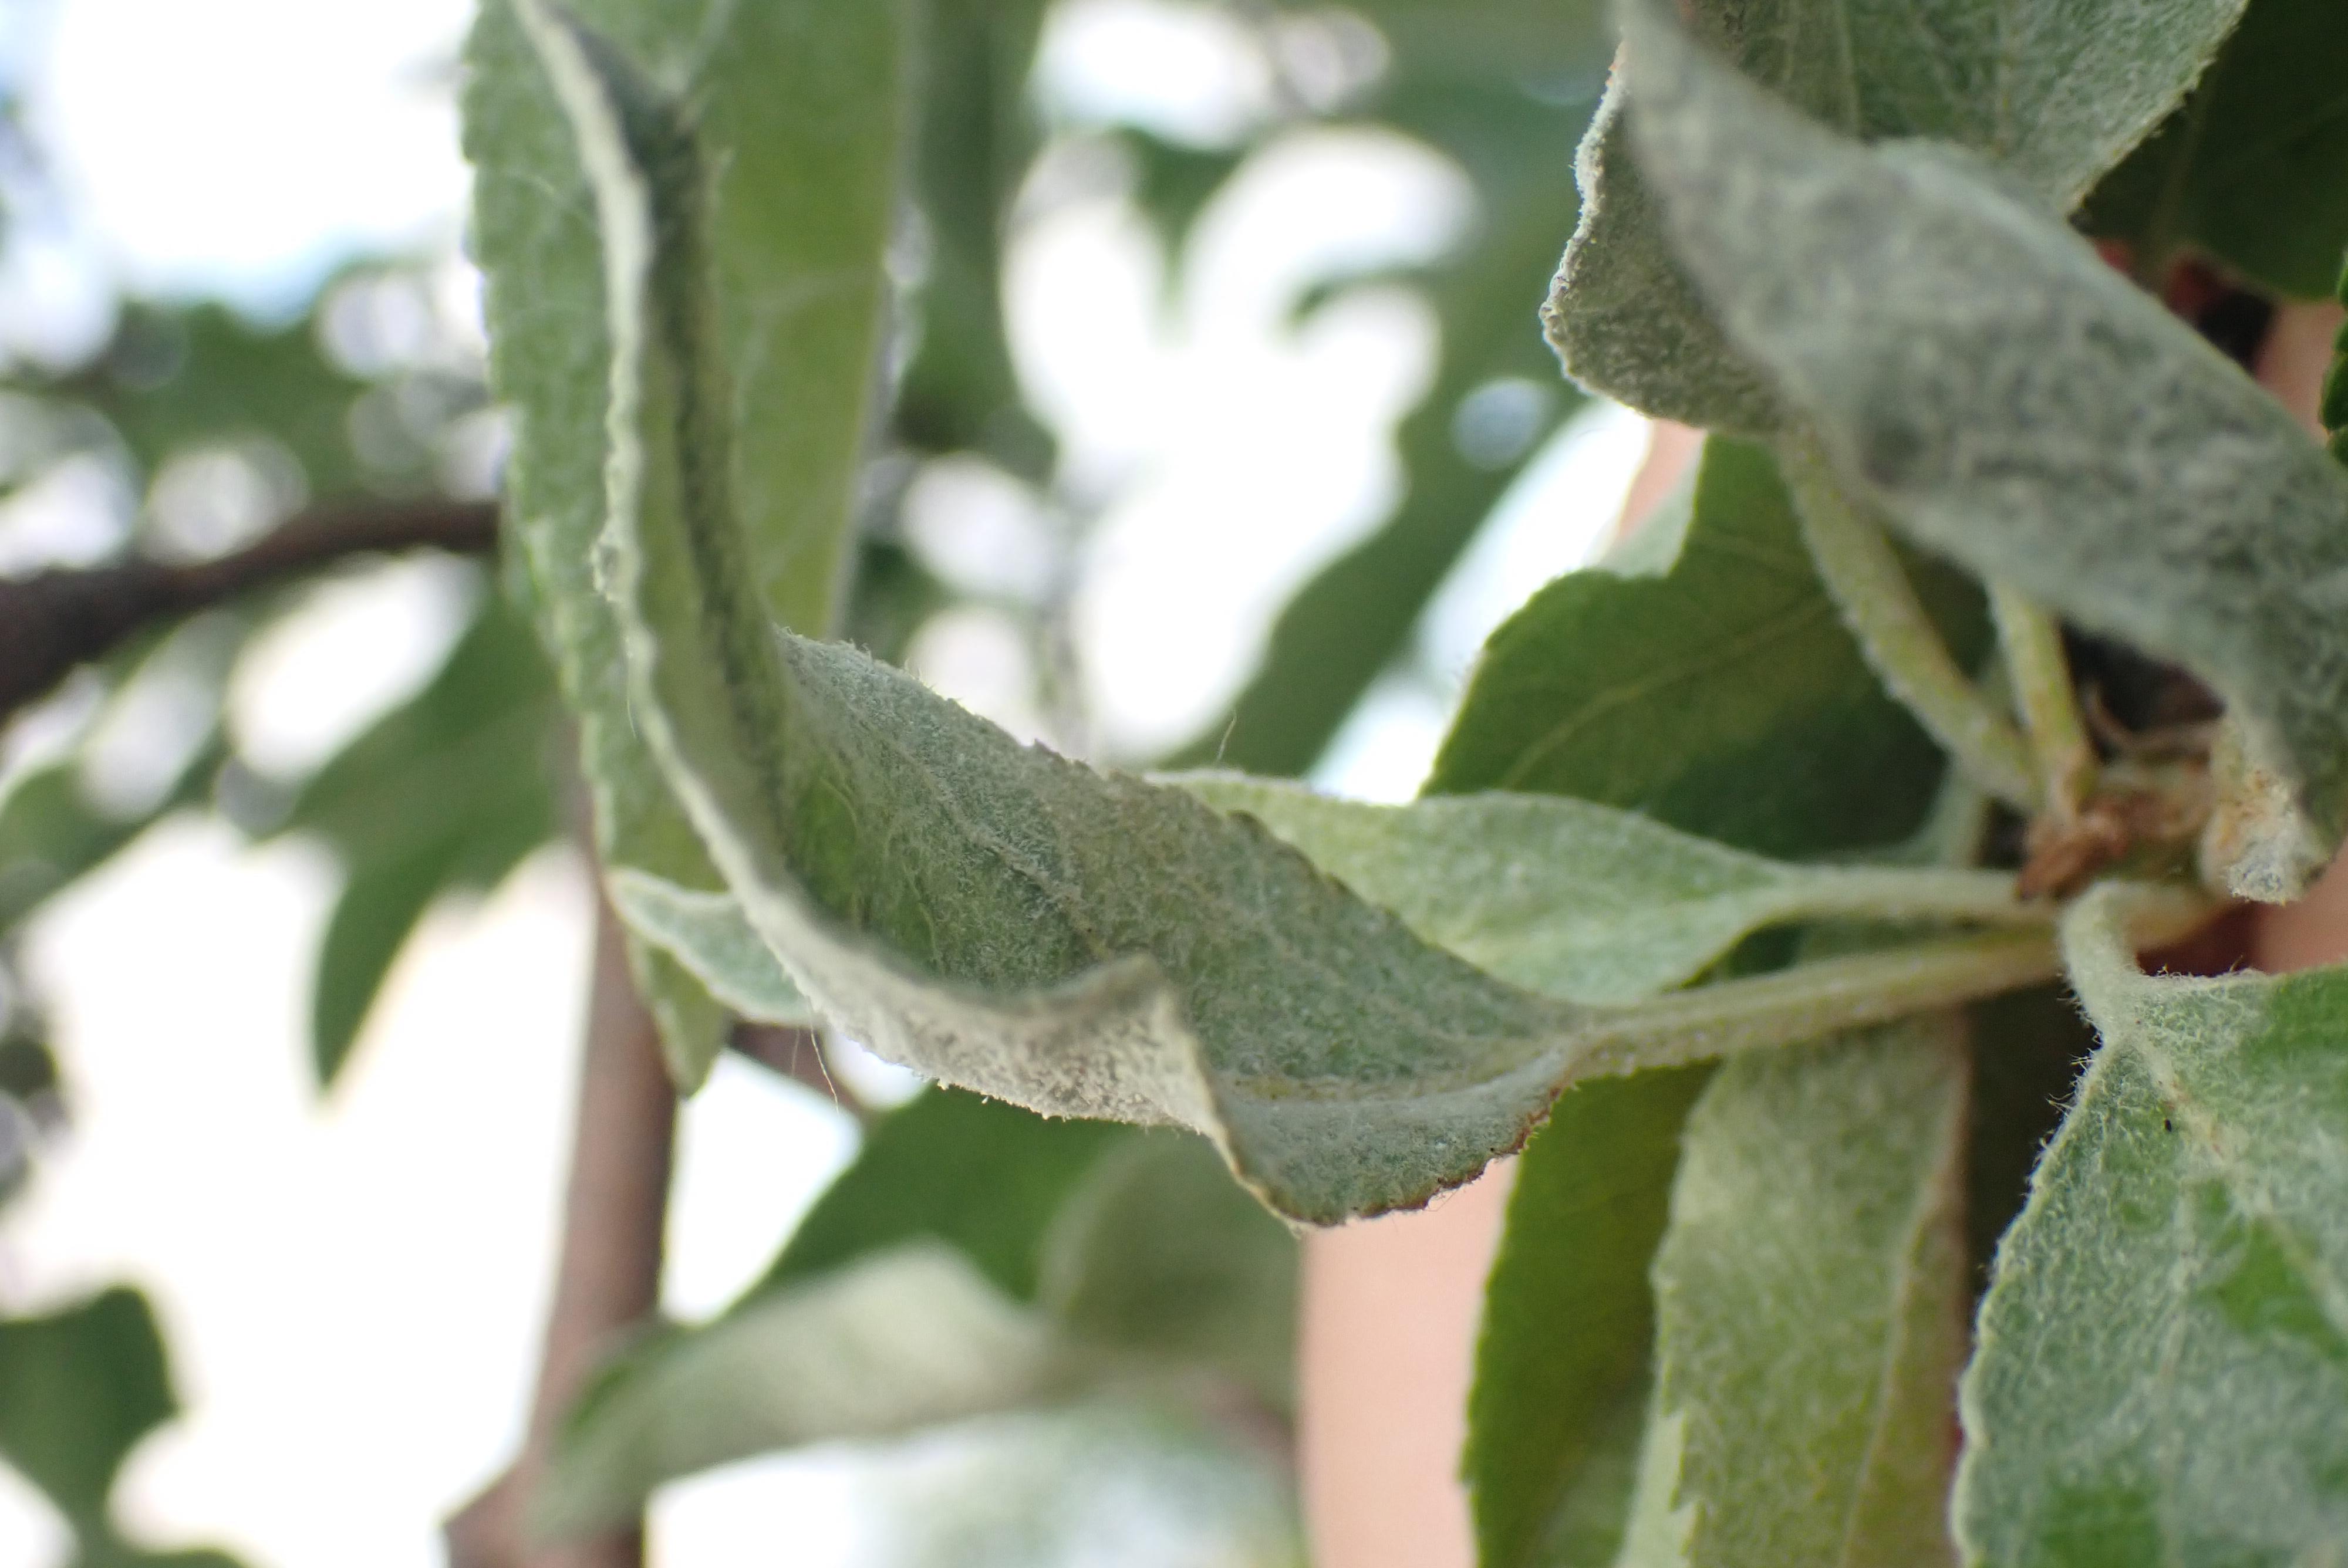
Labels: powdery_mildew